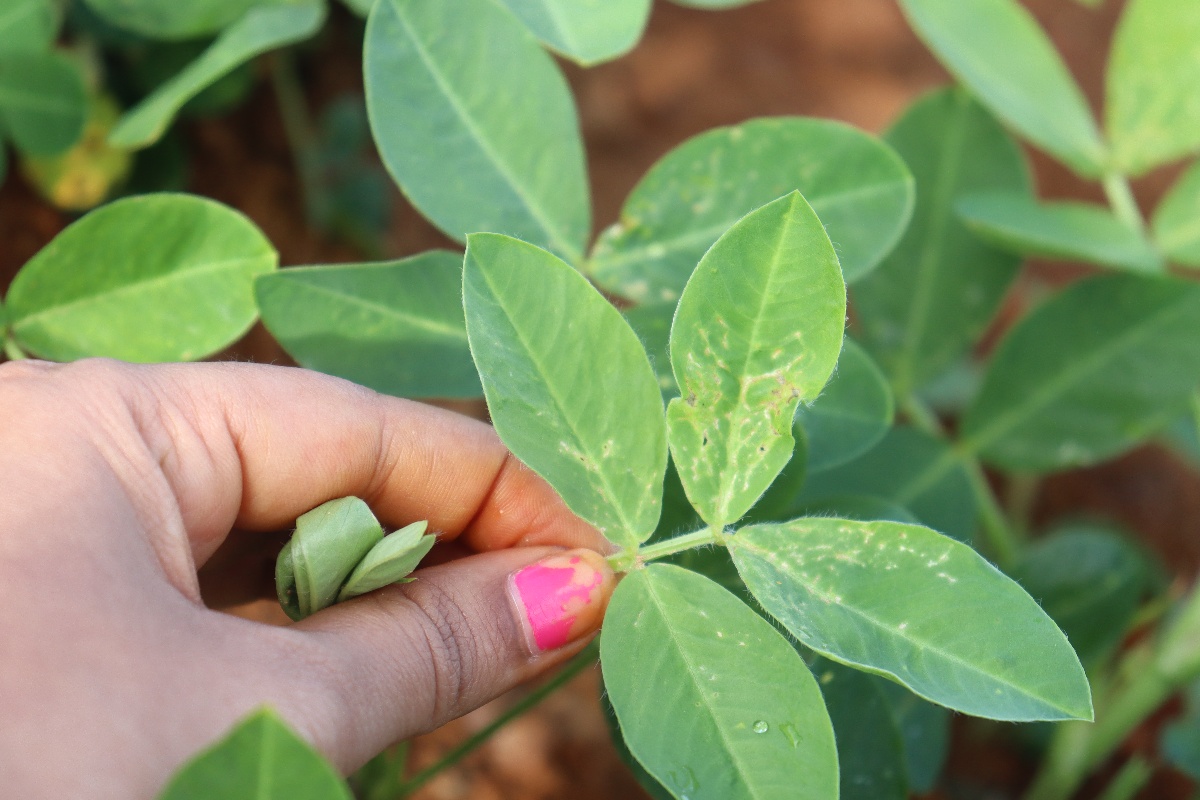
Label: healthy leaf